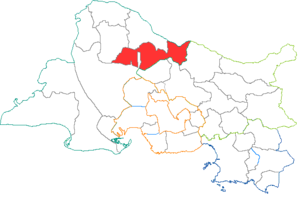
Situation du canton dans le département des Bouches-du-Rhône (France)
Le canton d'Eyguières est une ancienne division administrative française située dans le département des Bouches-du-Rhône, dans l'arrondissement d'Arles.